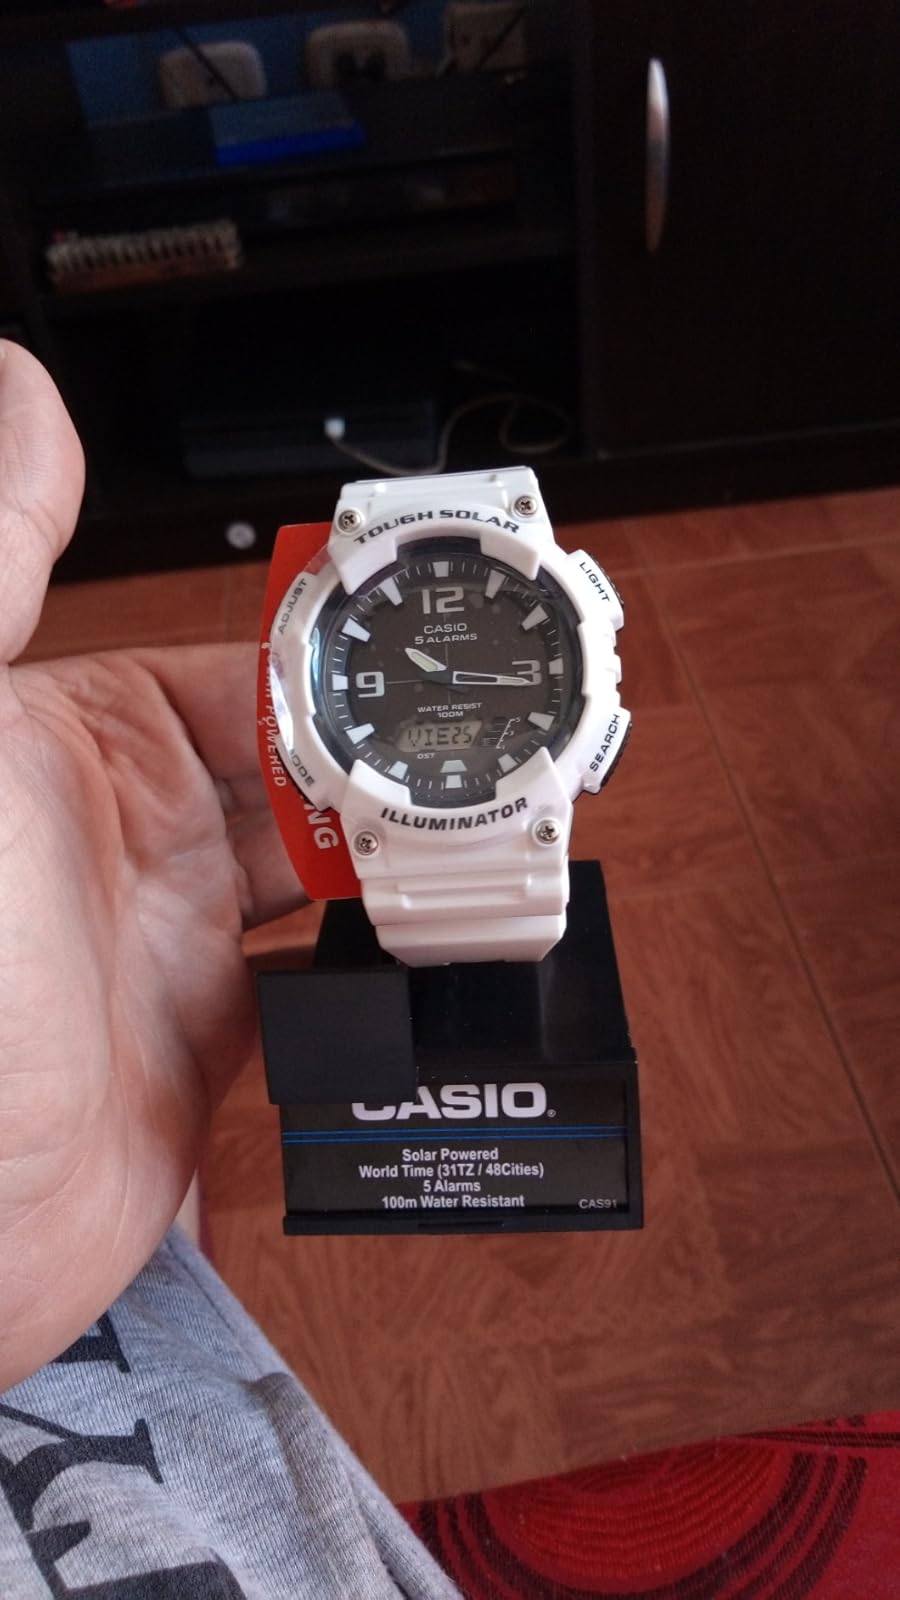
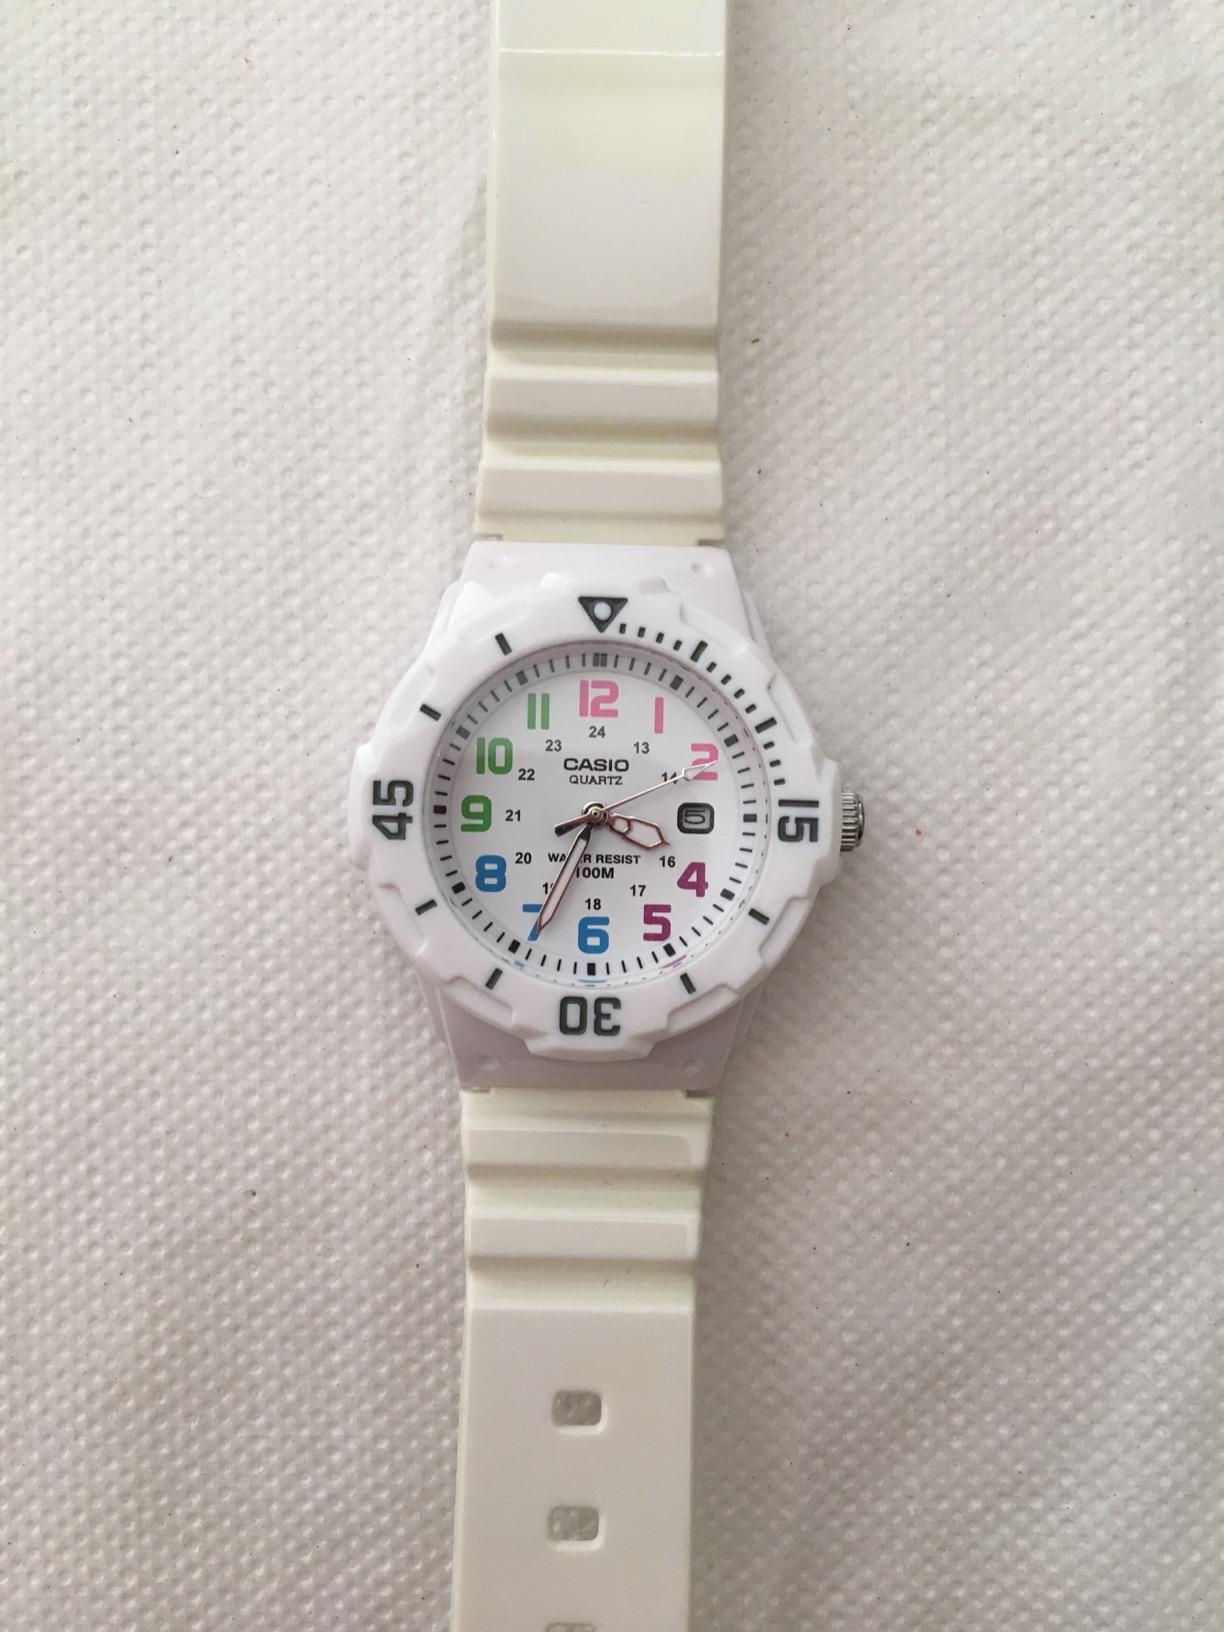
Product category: accessories_watch
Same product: no